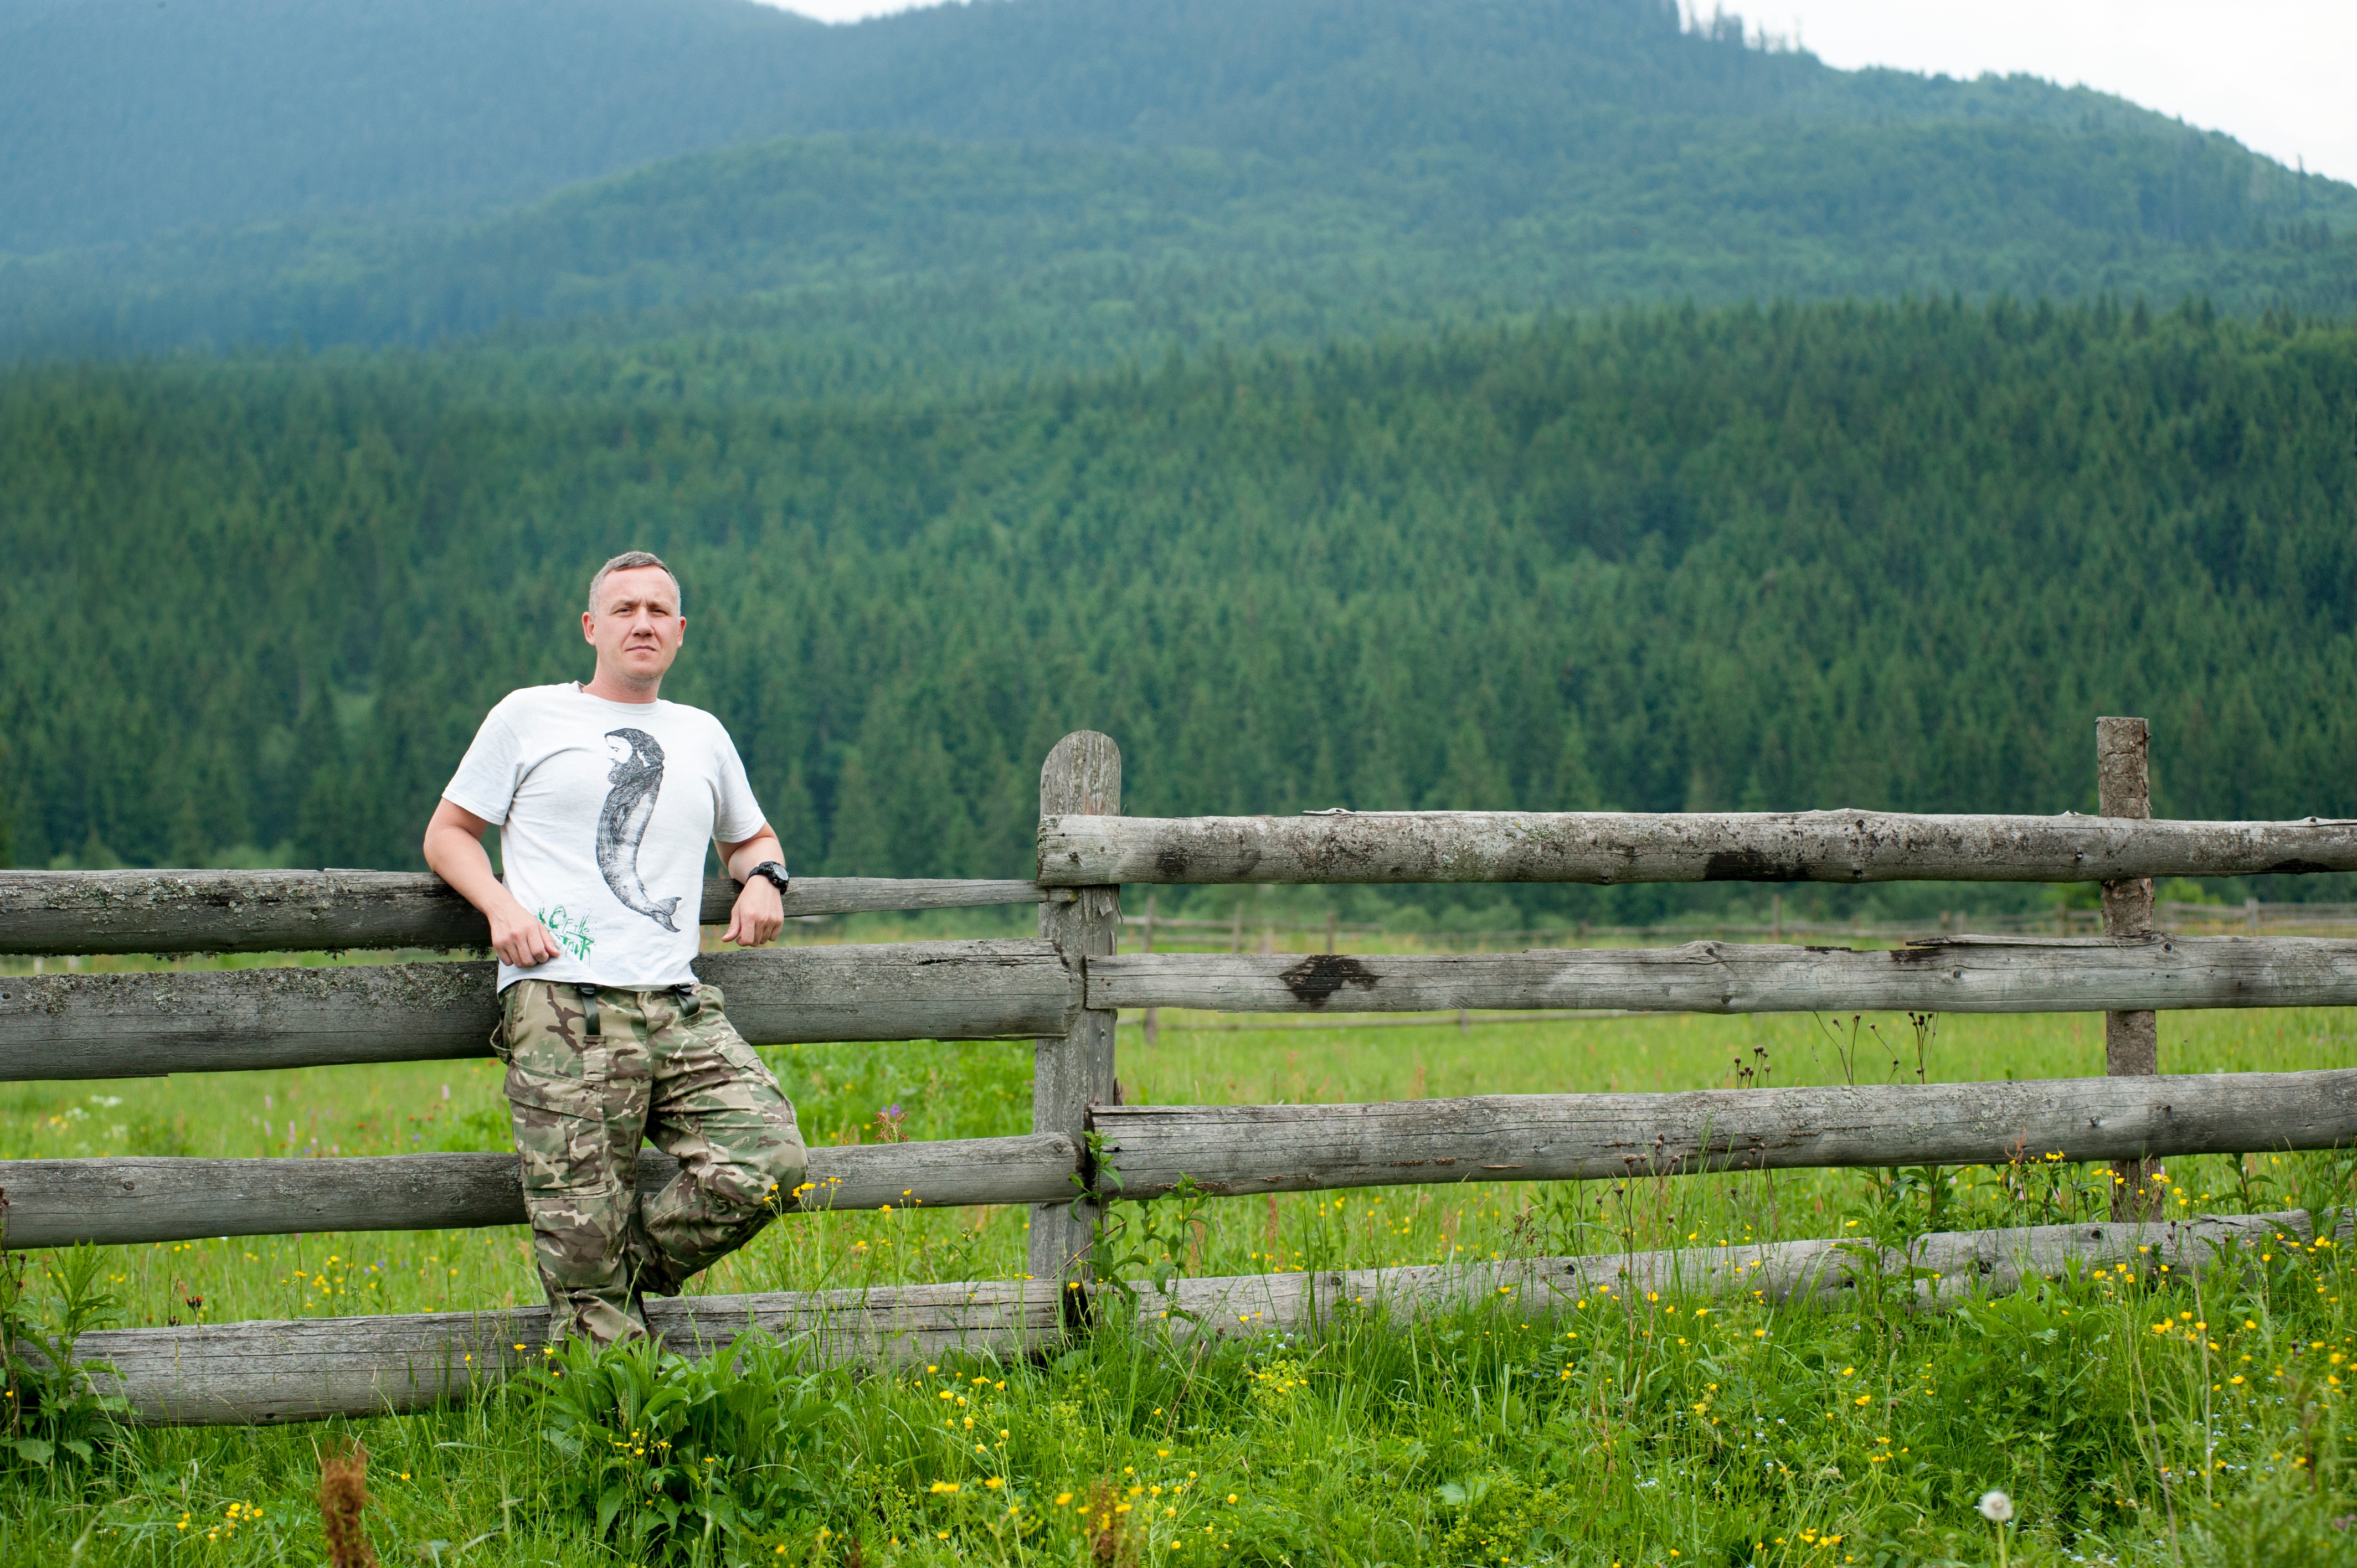
People in nature, natural landscape, highland, pasture, grassland, grass, fell, mountain, hill, fence, hill station, landscape, farm, rural area, meadow, tree, split rail fence, national park, croft